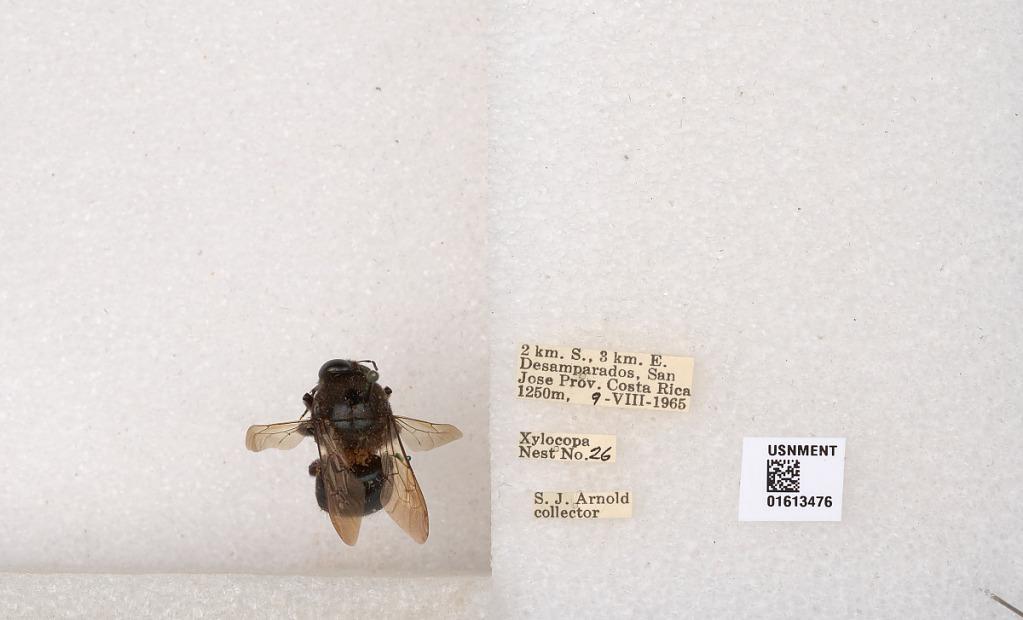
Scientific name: Xylocopa (Schonnherria) lateralis Say
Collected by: J. Araujo
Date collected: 1965-8-9
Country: Costa Rica
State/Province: San Jose
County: Desamparados
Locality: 2 km. S., 3 km. E. Desamparados